Allard Motor Company

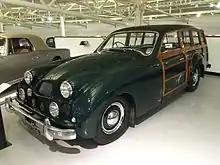
1953 P2 Safari

The P2 Monte Carlo was a 2-door saloon variant of the K3, produced from 1952 to 1955. It utilised a wood frame with aluminium panels on a 112-inch wheelbase and was offered with 3.6-litre Ford Pilot V8 and 4.4-litre Mercury V8 engines. 11 were built.